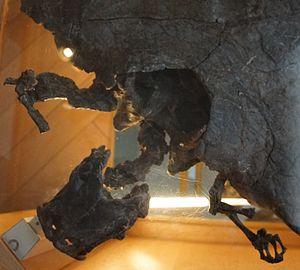
La collection paléontologique de l'université de Tübingen, également désignée sous l'acronyme GPIT, pour Geologisch-Paläontologisches Institut Tübingen, est l'une des 70 collections scientifiques placées sous le patronnage du MUT. Elle est en partie composée de collections privées.